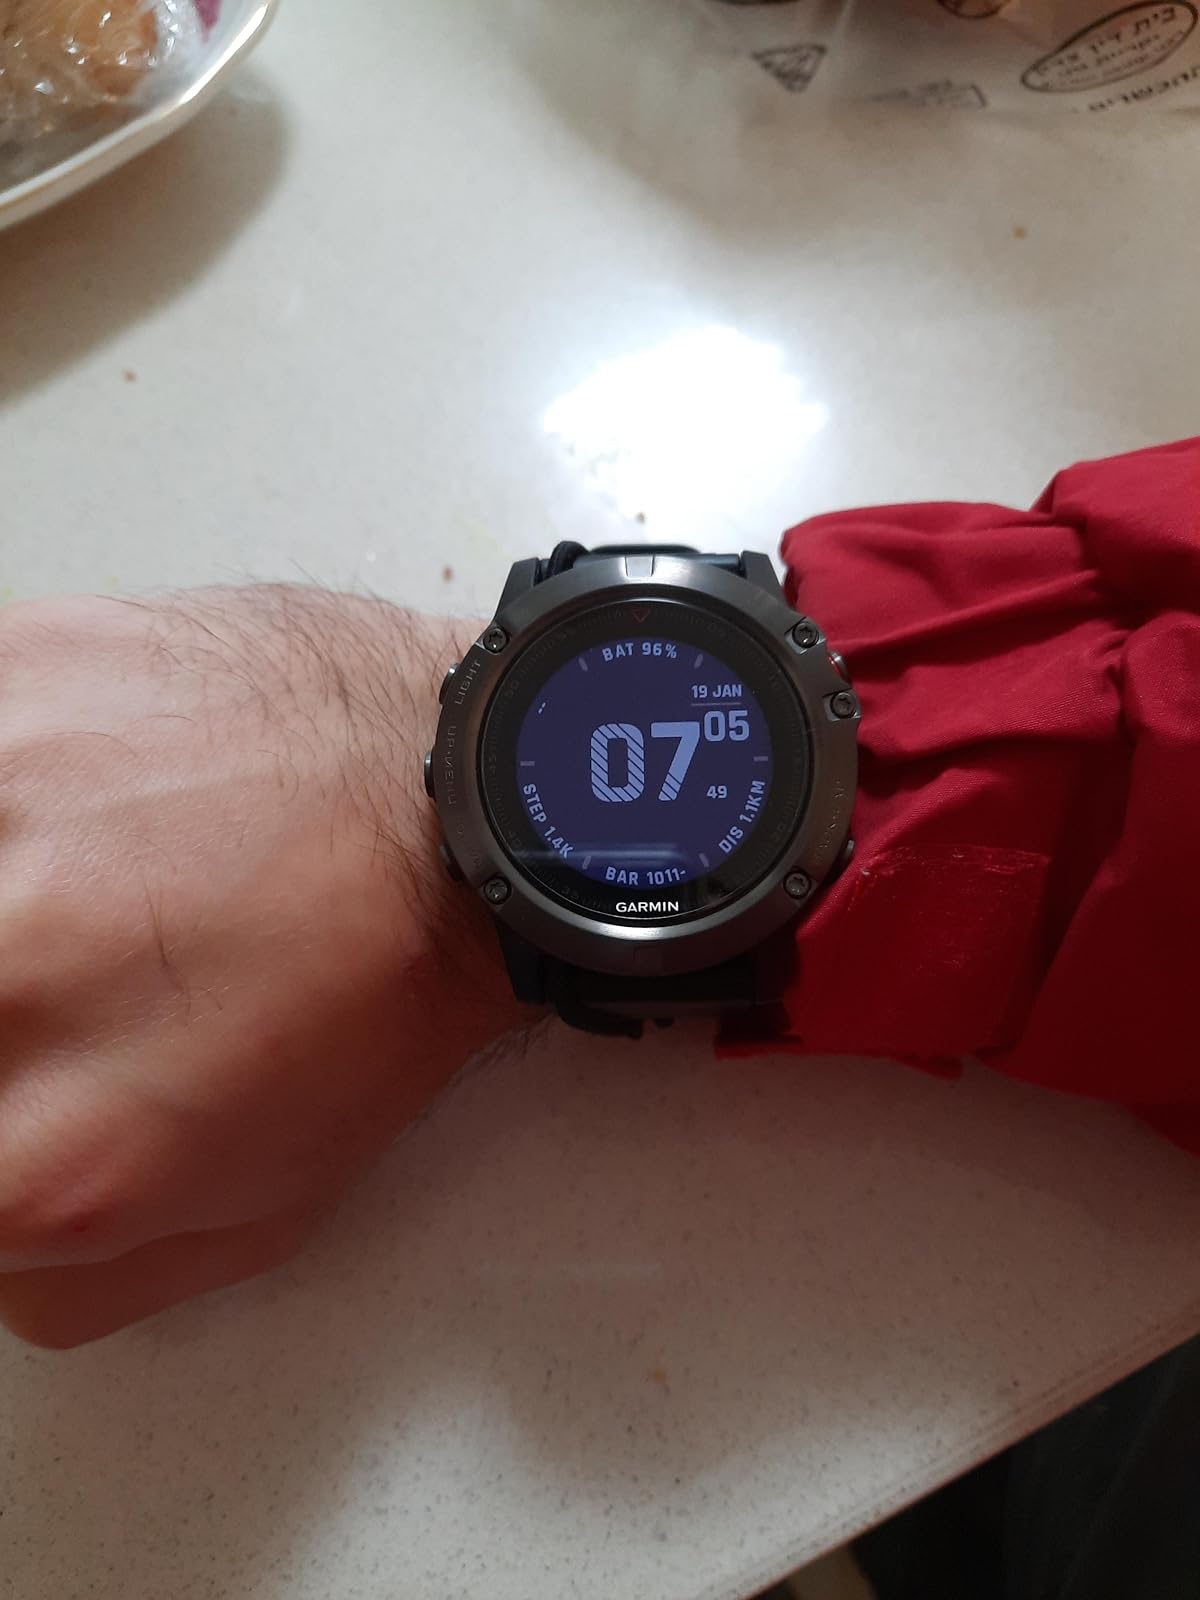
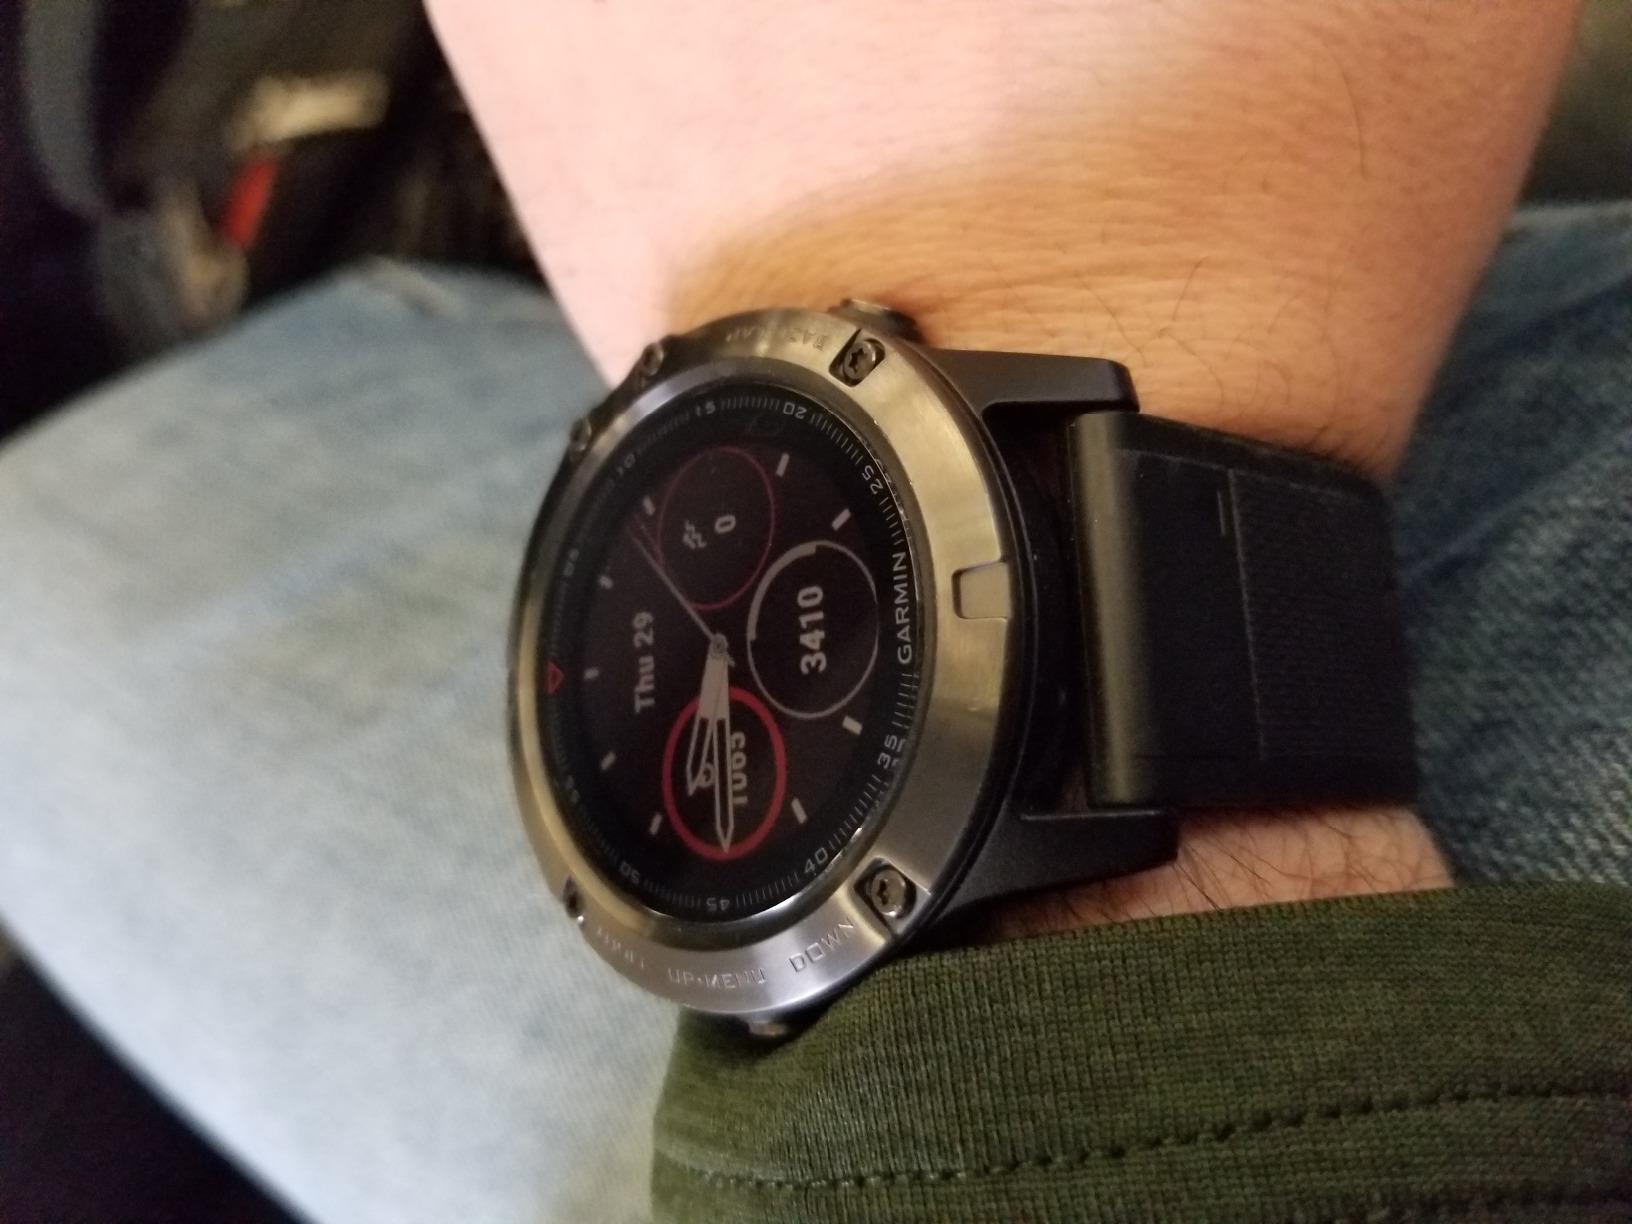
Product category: smartwatch
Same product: yes